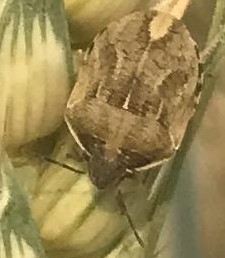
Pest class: occasional_pest